Question: Please indicate a possible affordance area of the chair that can be used for sitting on
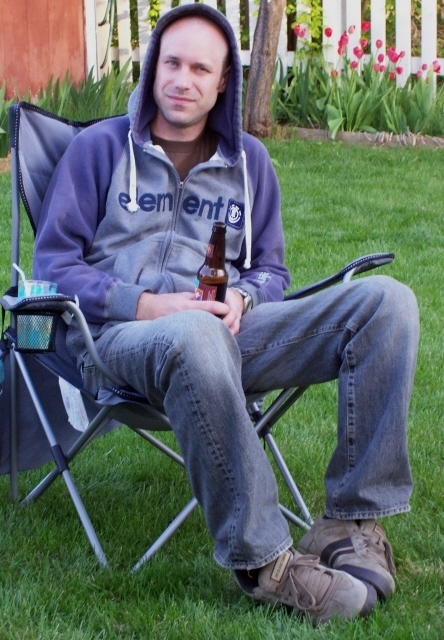
Answer: [28.645, 294.984, 277.765, 416.938]